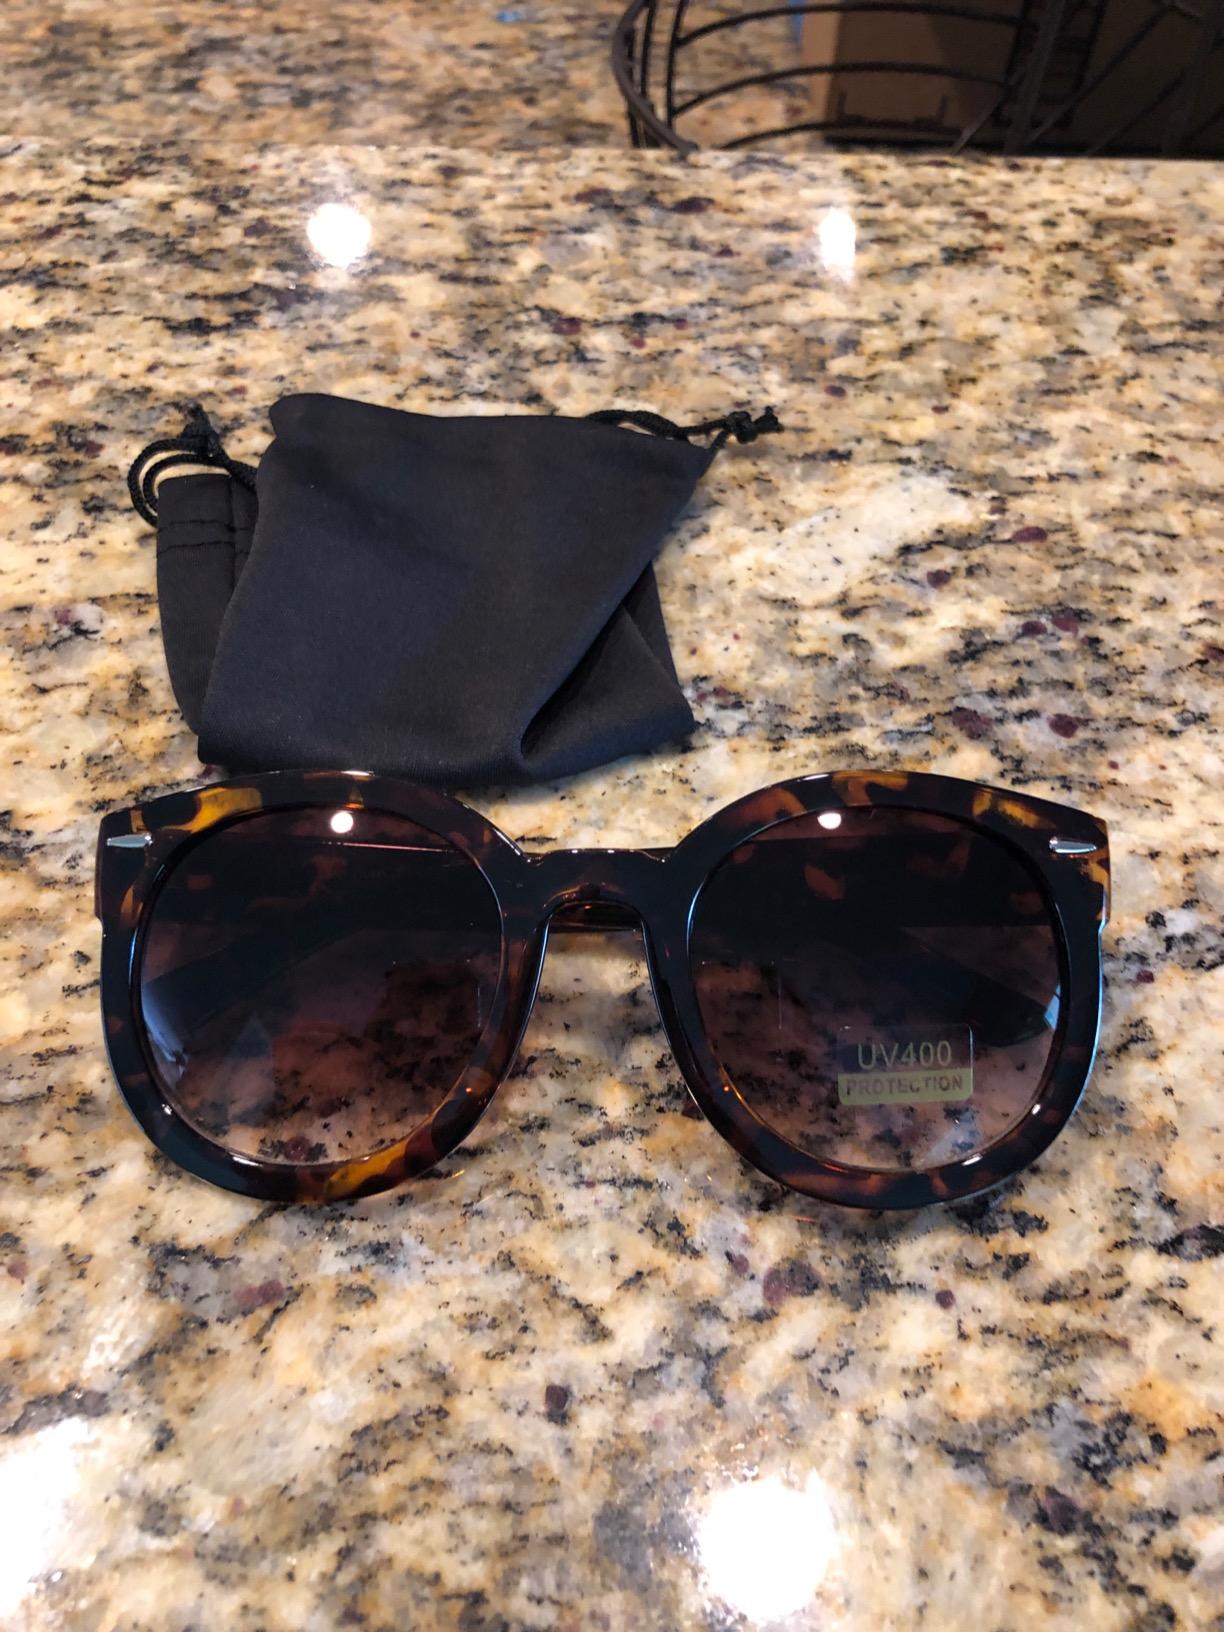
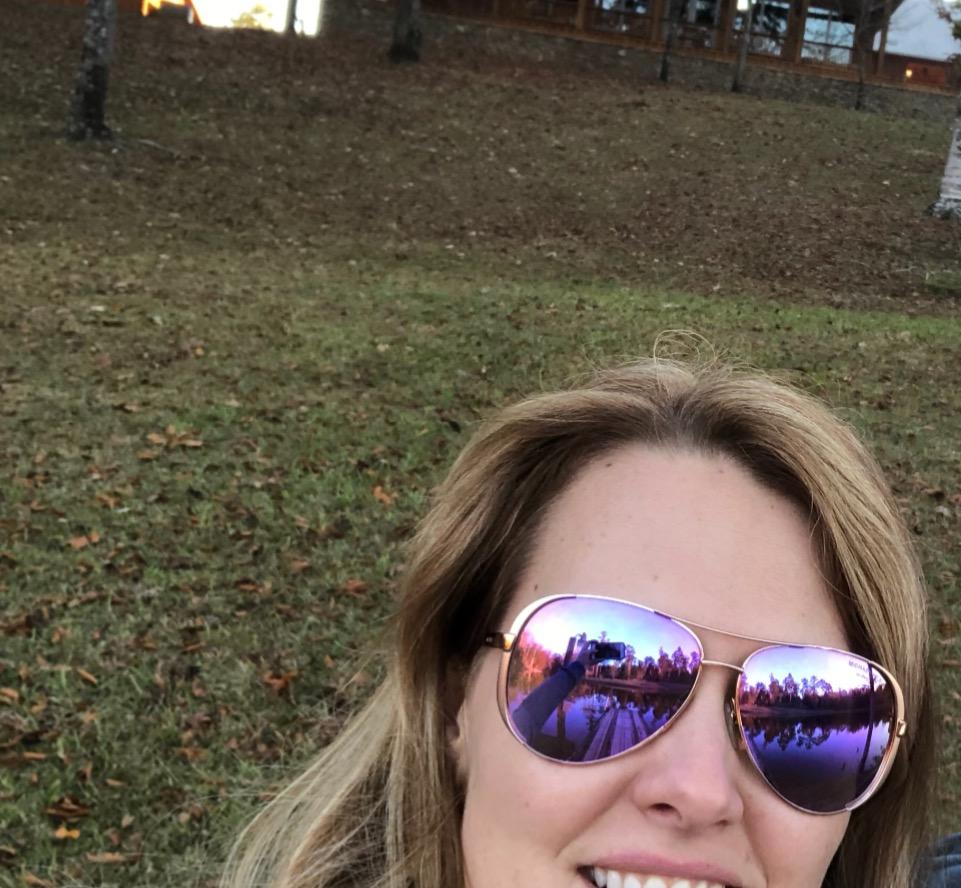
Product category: accessories_sunglasses
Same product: no